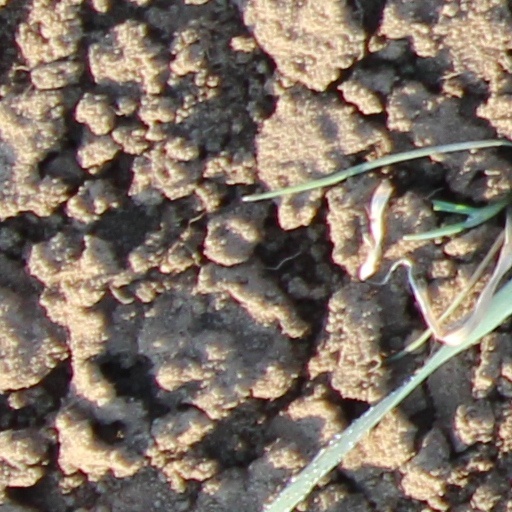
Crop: wheat